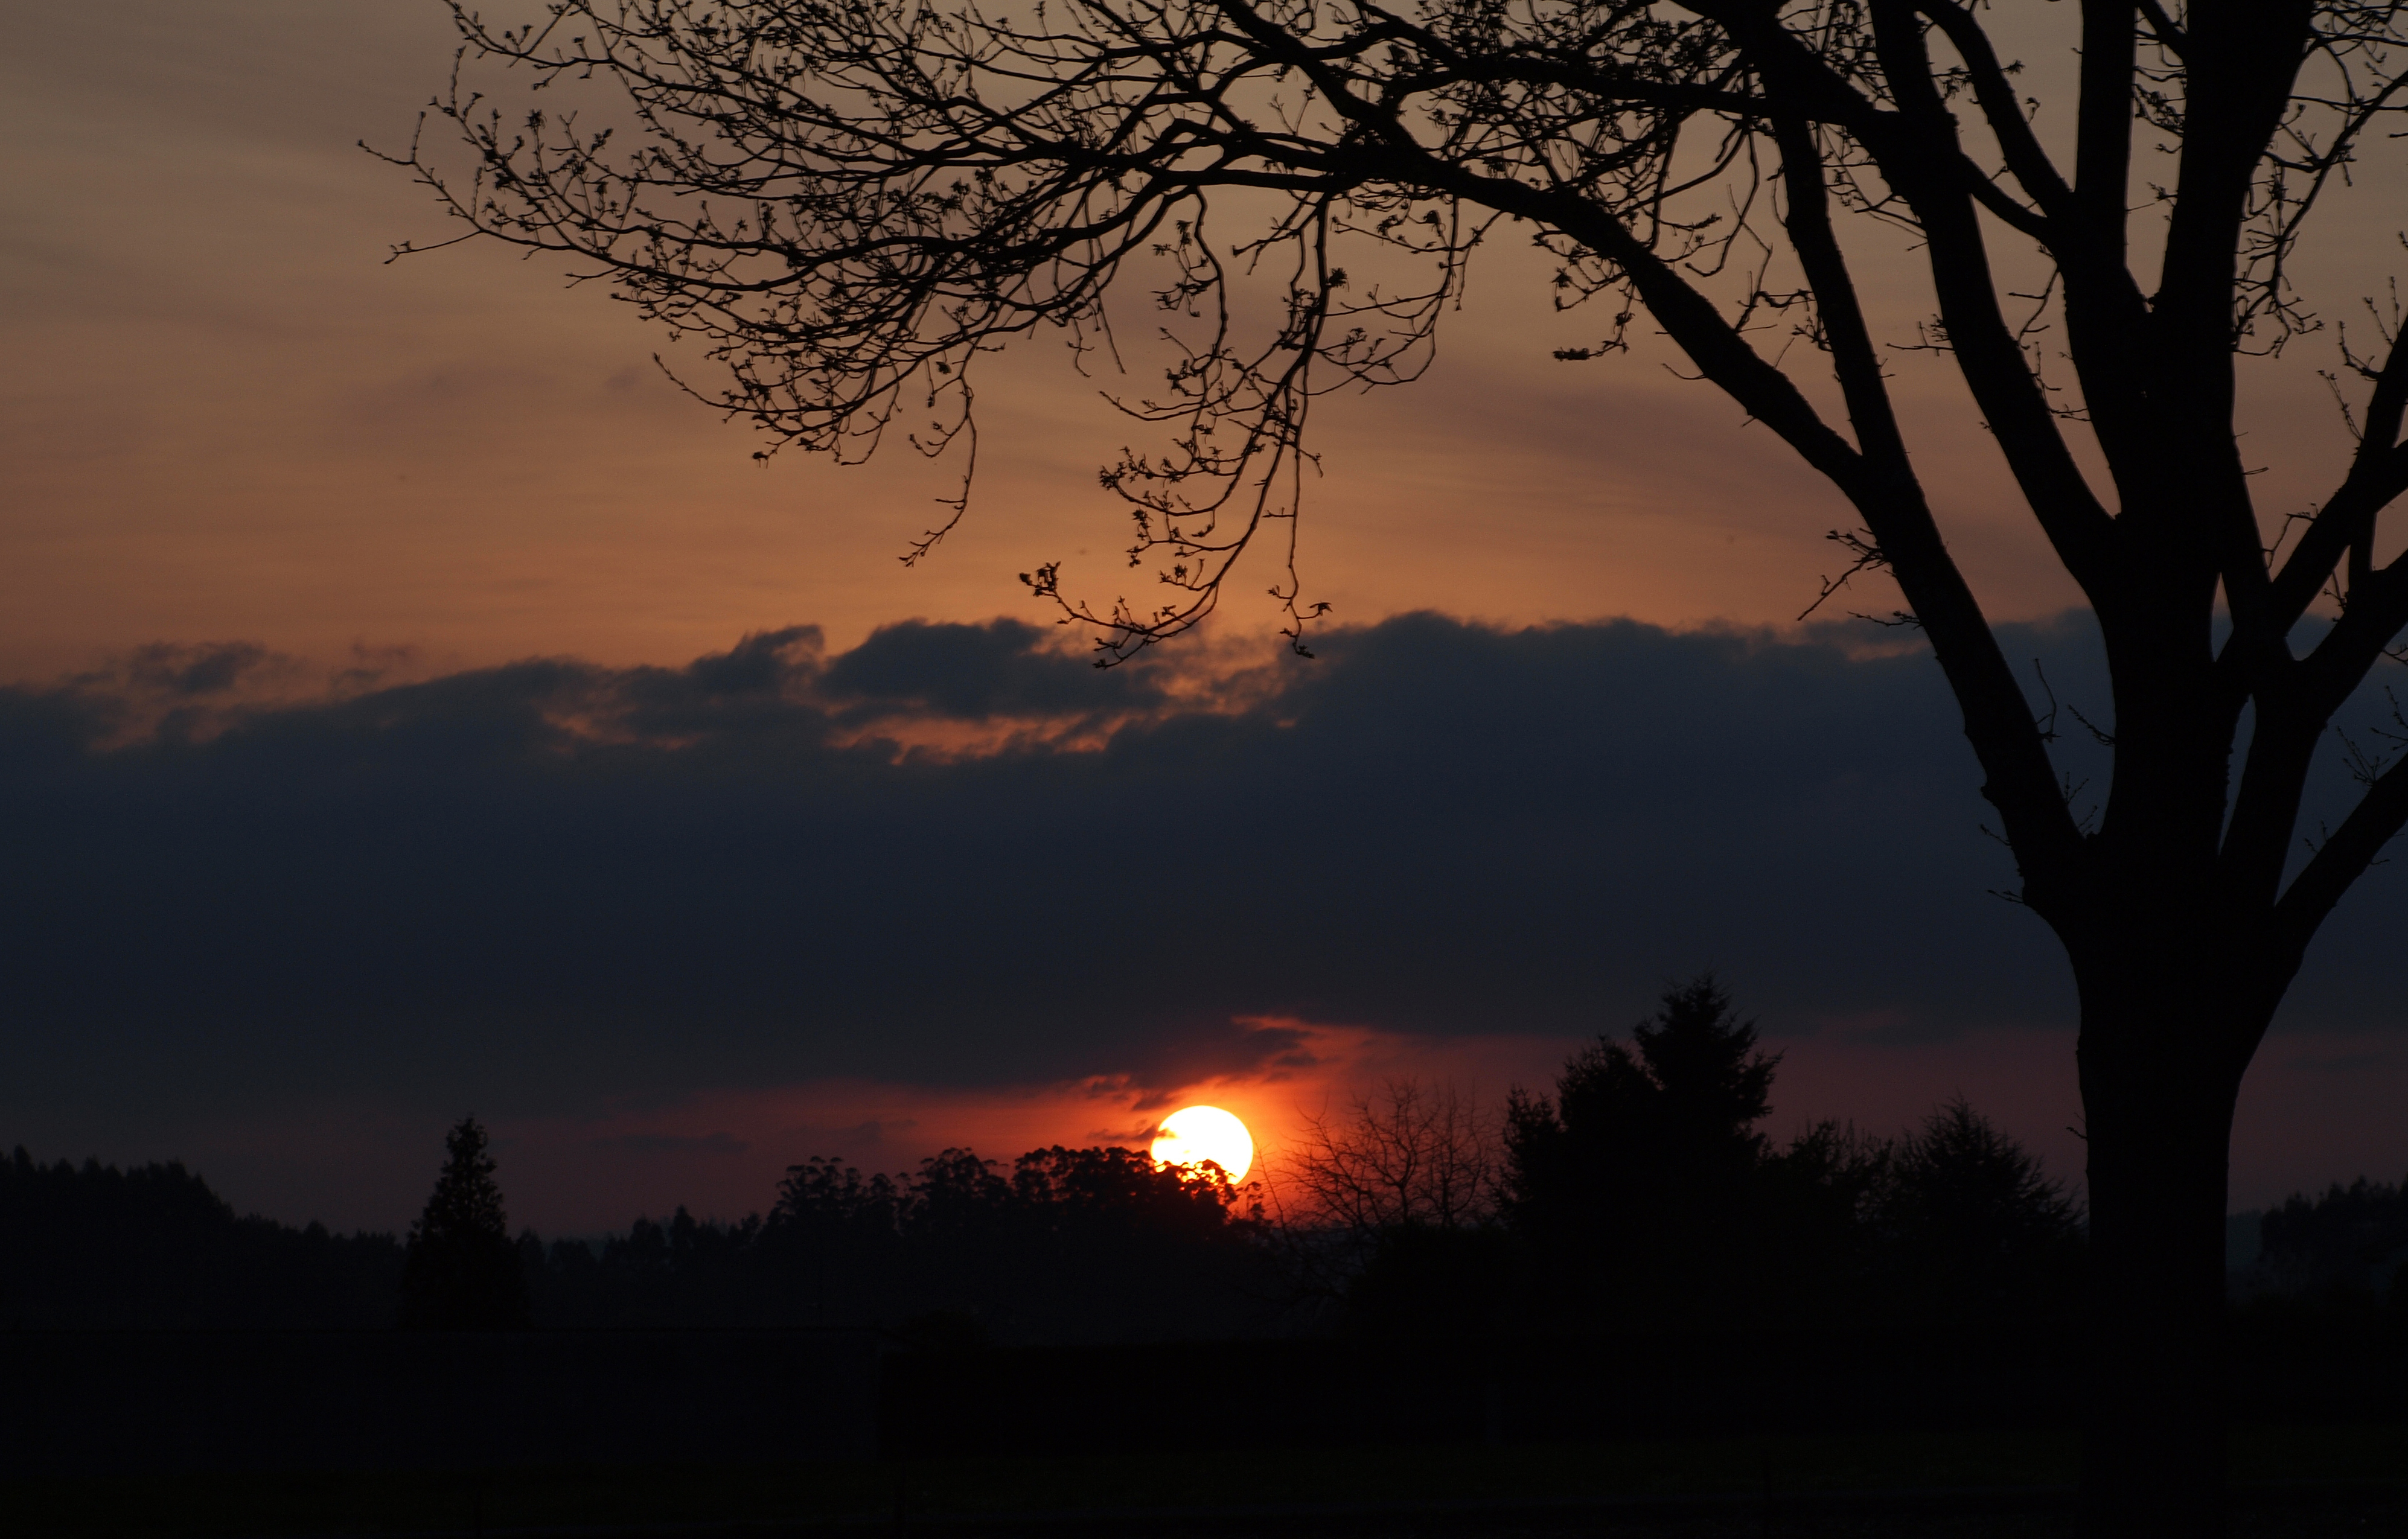
tree, nature, branch, cloud, sky, sunrise, sunset, mist, morning, dawn, atmosphere, dusk, evening, savanna, pontevedra, ggl1, gphoto, canoneos500d, cotobade, valongo, afterglow, atmospheric phenomenon, red sky at morning